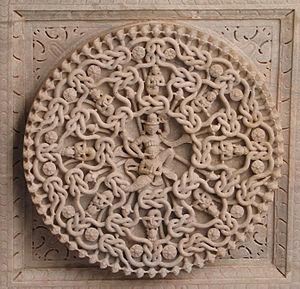
Ornement du plafond, temple jaïn de Ranakpur, Rajasthan, Inde
Ranakpur est une petite cité du Rajasthan située dans la chaîne des Ârâvalli à une soixantaine de kilomètres au nord de la ville d'Udaipur. Elle tire son nom du raja Rana Kumbha.